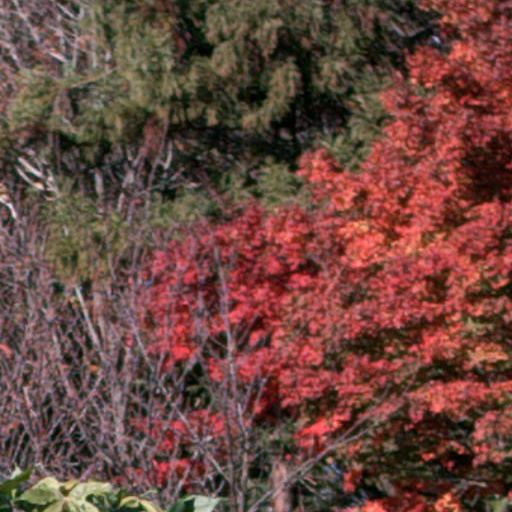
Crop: cassava